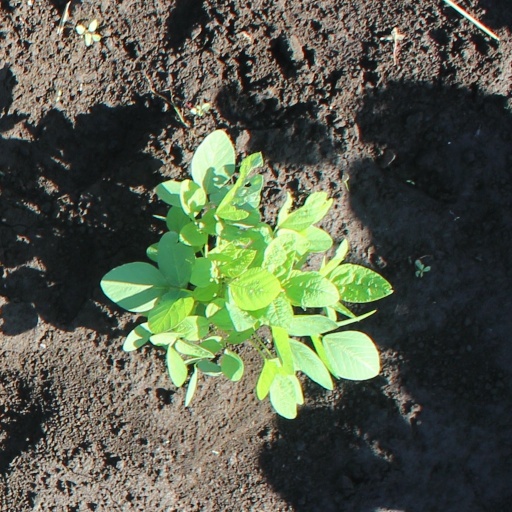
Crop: soybean